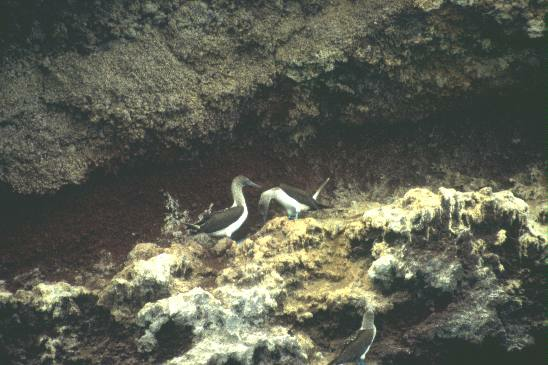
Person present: No